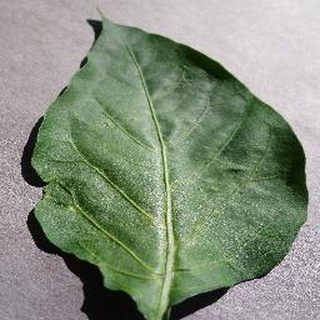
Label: healthy_bell_pepper